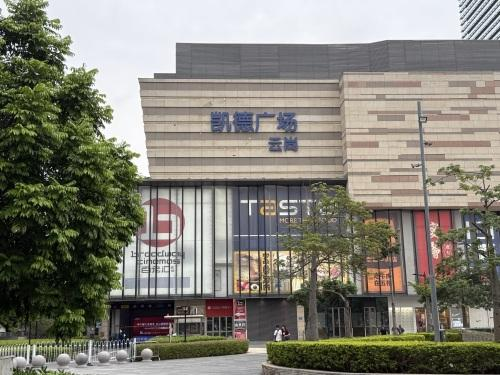
地标名称：凯德广场·云尚
所在城市：广州市·白云区